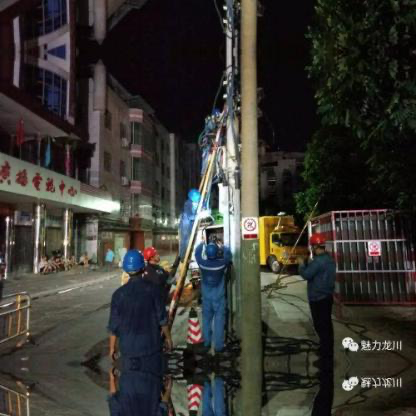
Objects in the image:
label: helmet
label: helmet
label: helmet
label: helmet
label: helmet